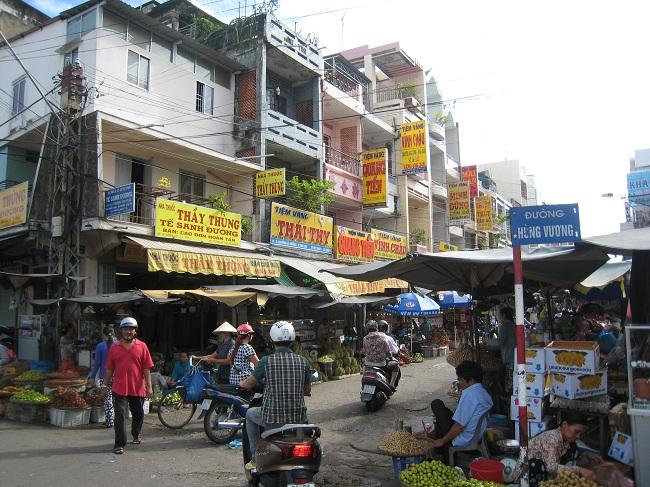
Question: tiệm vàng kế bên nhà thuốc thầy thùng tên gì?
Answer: tiệm vàng thái thy

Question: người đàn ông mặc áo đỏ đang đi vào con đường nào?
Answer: đi vào đường hùng vương